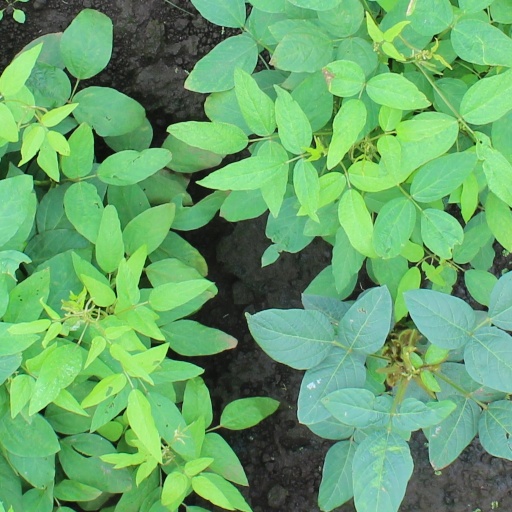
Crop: soybean